Asia-Pacific Telecommunity band plan

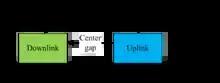
Figure 6. Interference from other MS transmitter in adjacent channel

Duplex spacing is the separation between the uplink channel and the corresponding downlink channel. A larger separation implies less likelihood of self-interference between a handset transmitter and its own receiver. Because a power amplifier out of band response is related to the bandwidth, the duplex separation requirement is also dependent on the carrier bandwidth in order to protect the receiver from self-interference. A duplex spacing of 30 MHz is sufficient to support carrier bandwidths of up to 10 MHz. This result is derived using 3GPP specification 3GPP 36.101.